Arizona

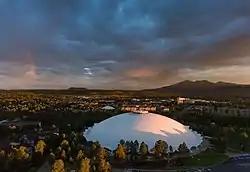
Northern Arizona University (The Skydome) in Flagstaff

Public schools in Arizona are separated into about 220 local school districts which operate independently, but are governed in most cases by elected county school superintendents; these are in turn overseen by the Arizona State Board of Education and the Arizona Department of Education. A state Superintendent of Public Instruction (elected in partisan elections every even-numbered year when there is not a presidential election, for a four-year term). In 2005, a School District Redistricting Commission was established with the goal of combining and consolidating many of these districts.